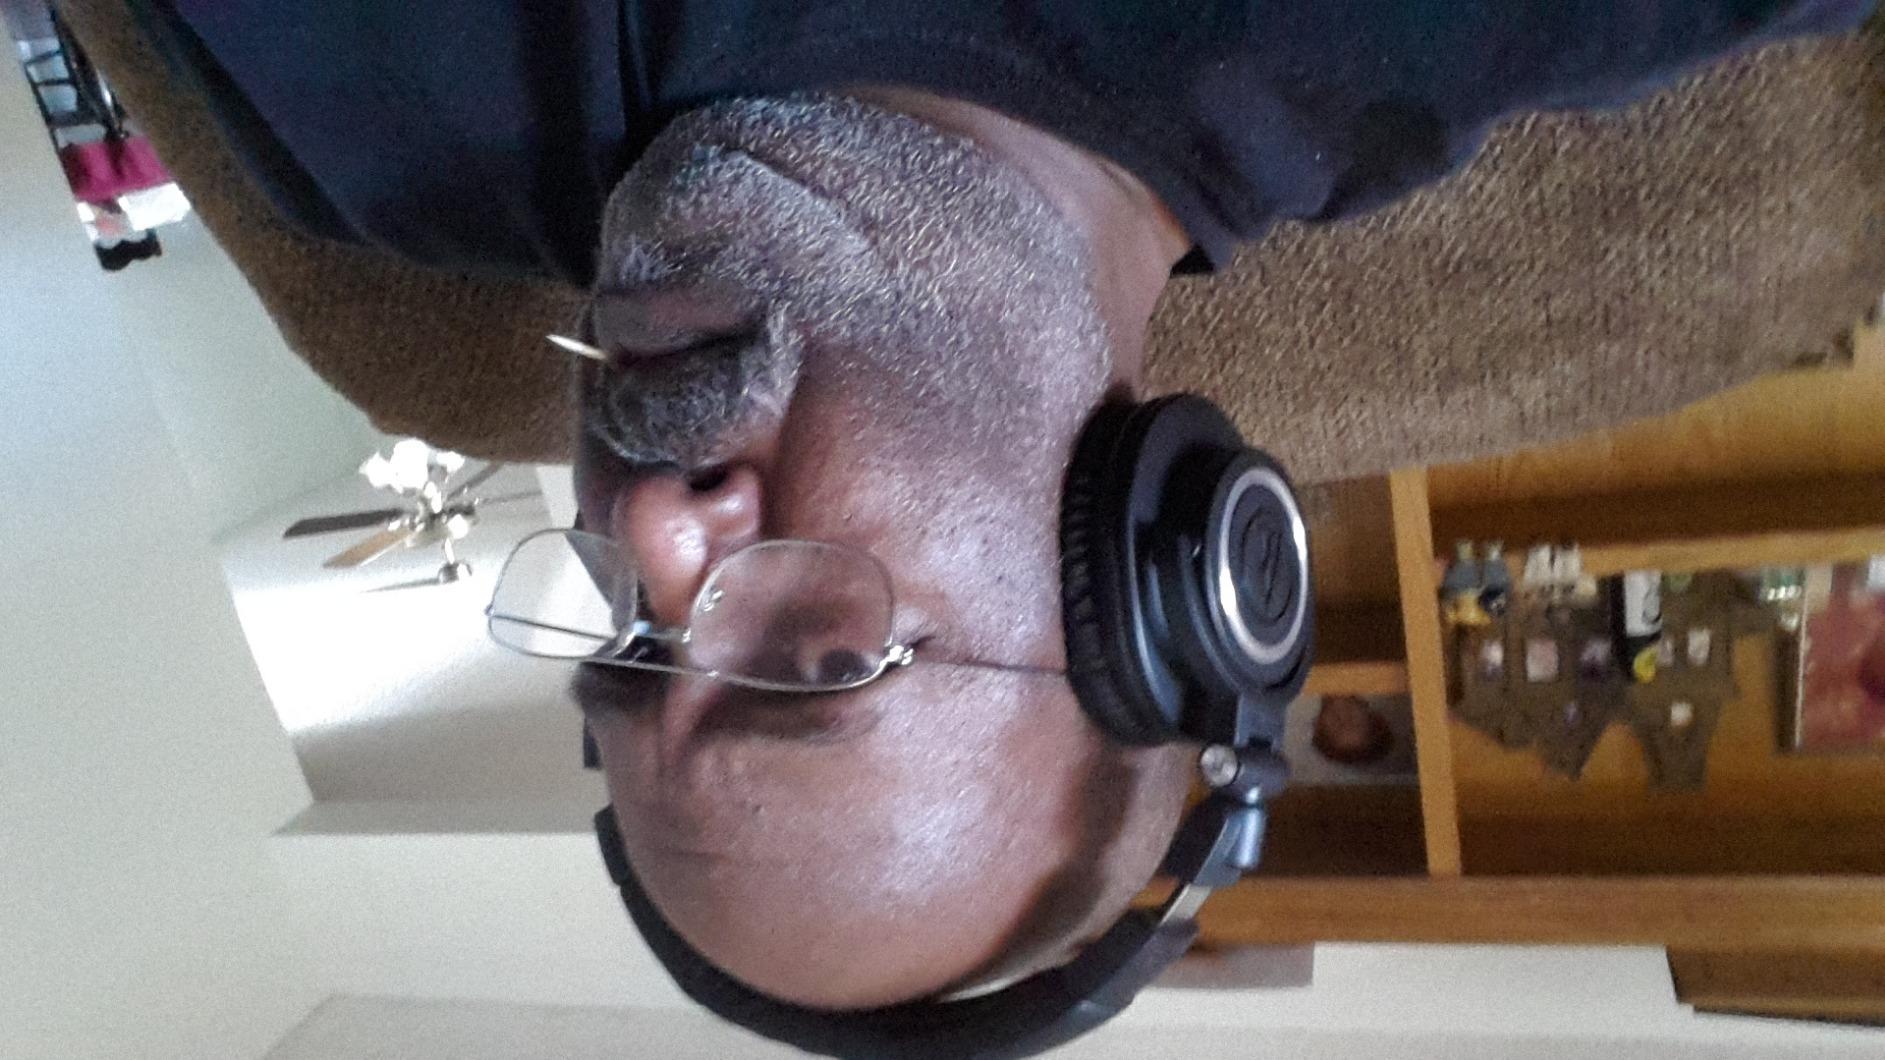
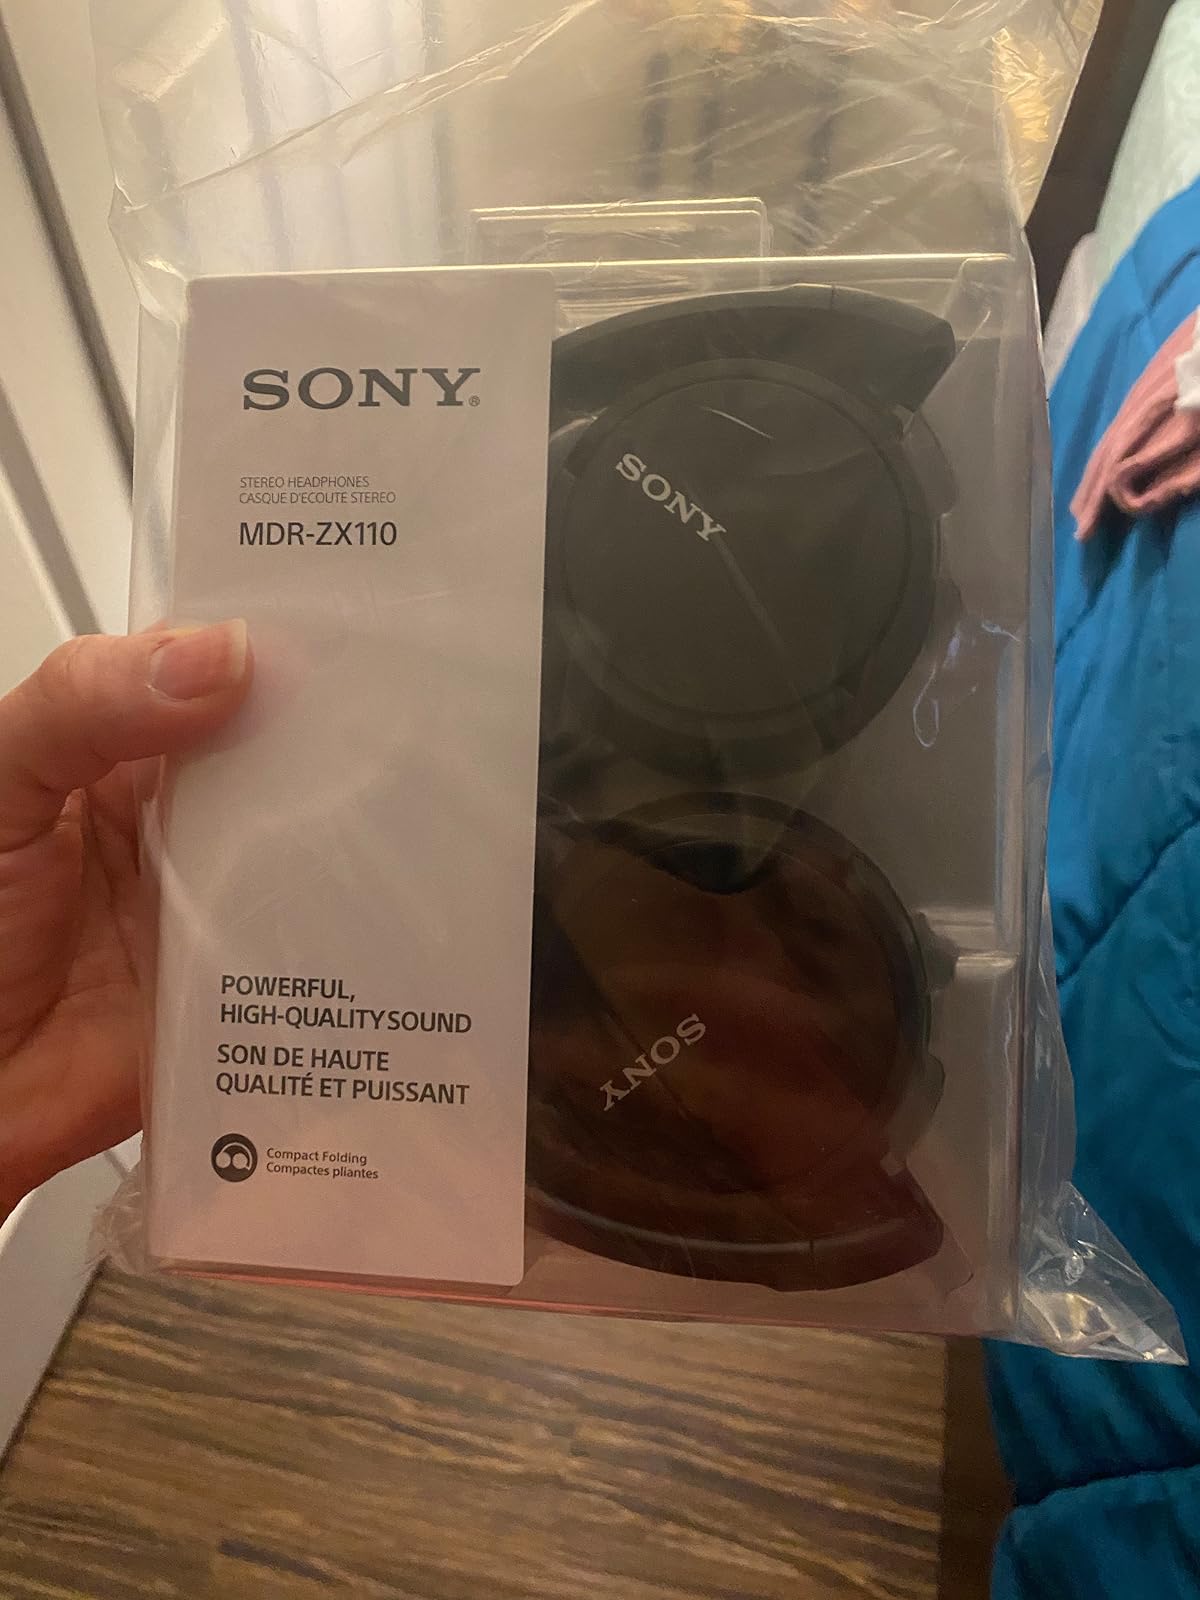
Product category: headphones
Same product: no